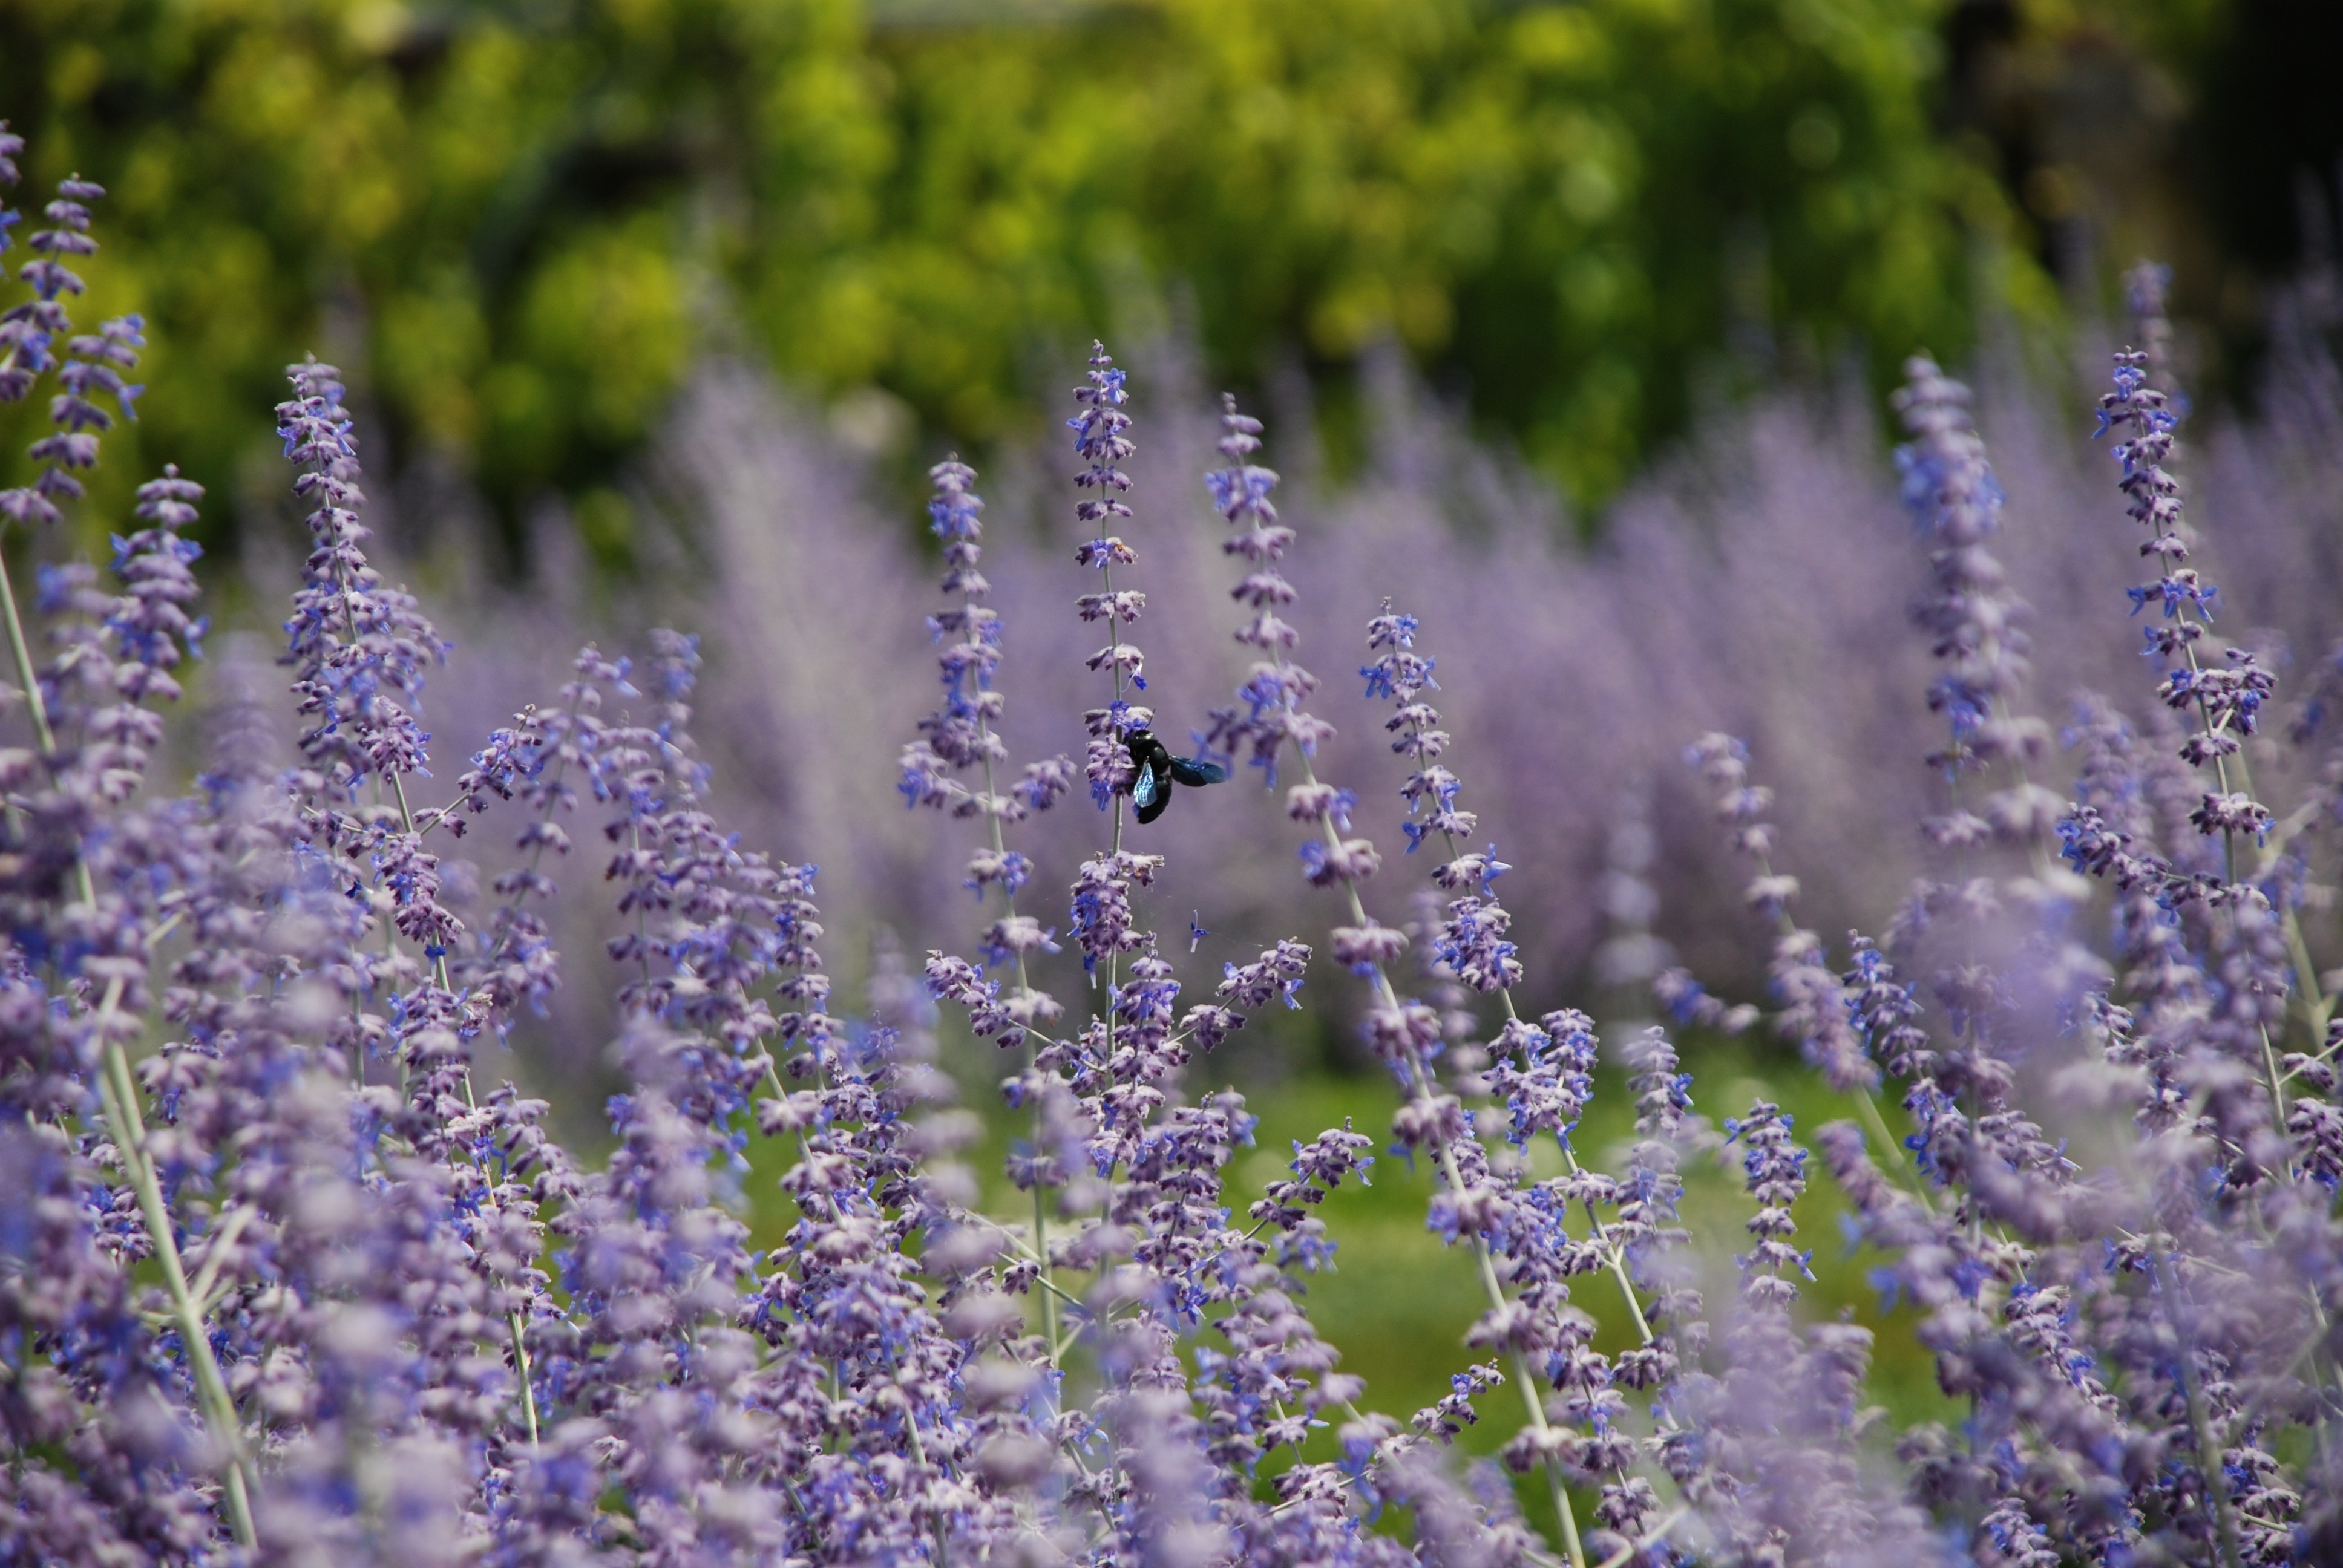
plant, flower, insect, botany, garden, flora, lavender, wildflower, lupin, macro photography, flowering plant, land plant, english lavender, french lavender